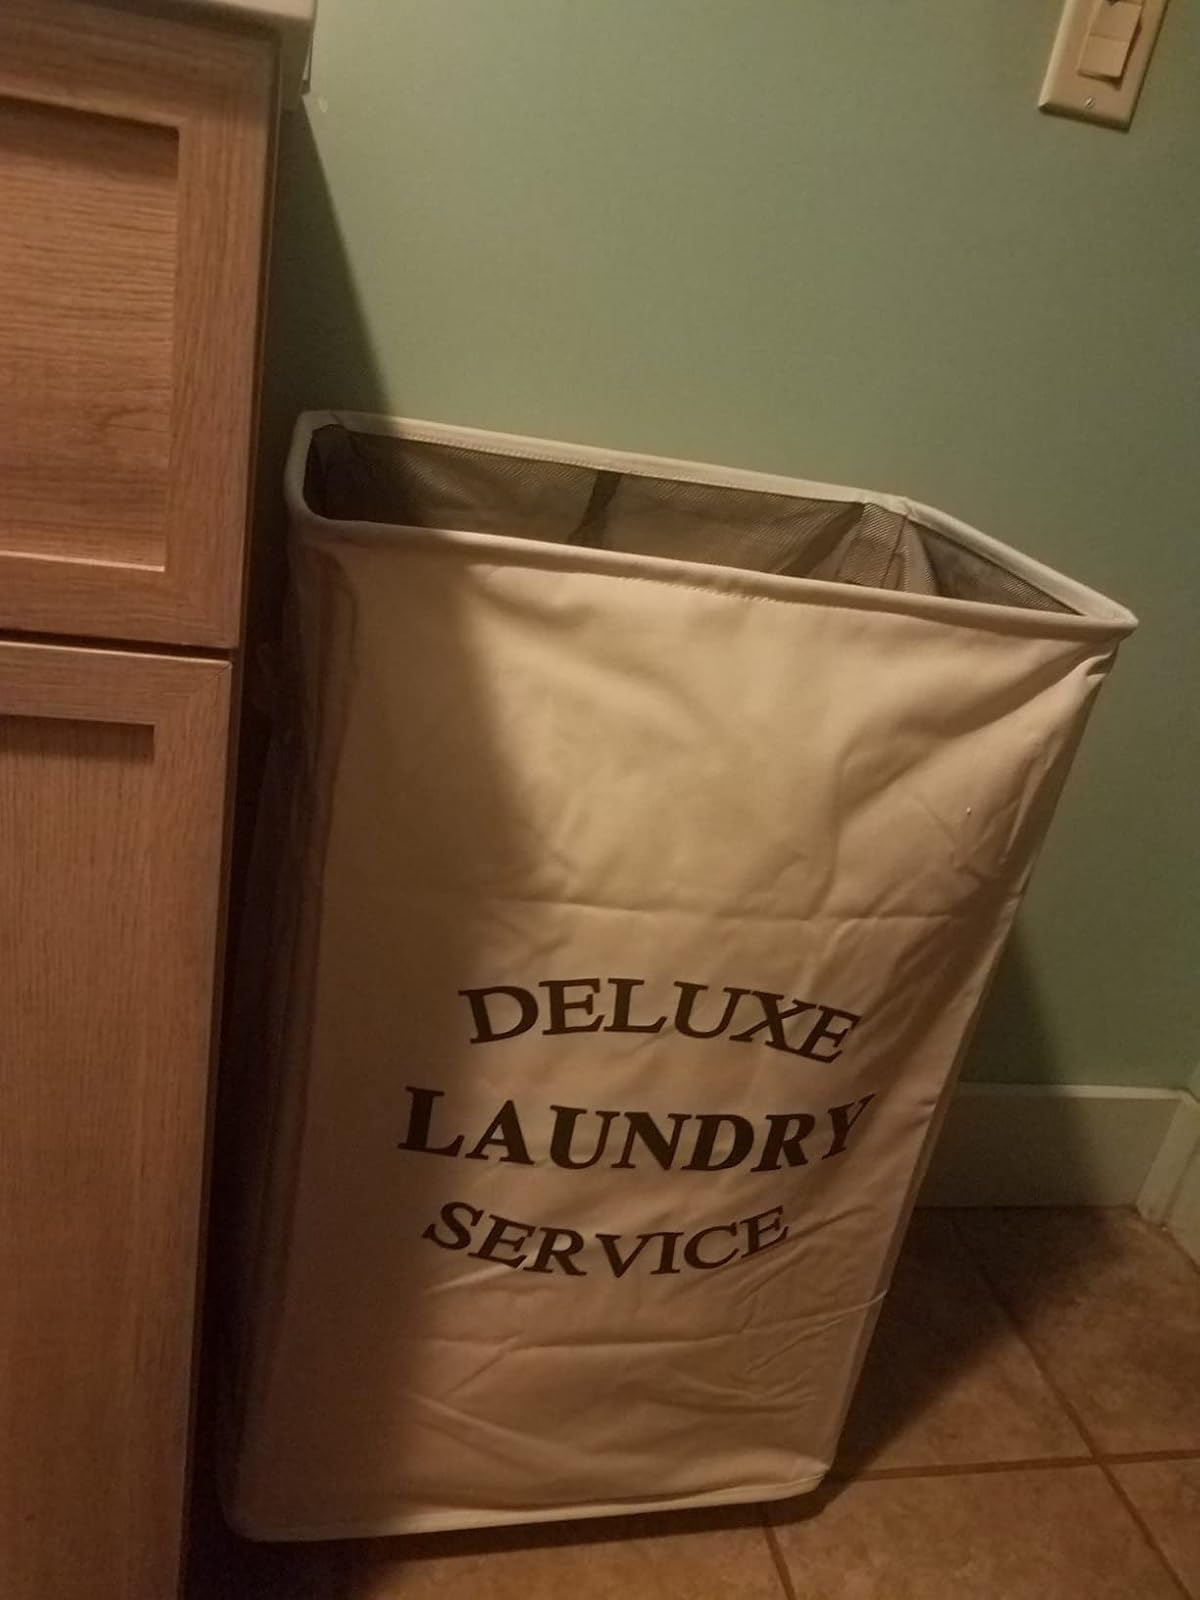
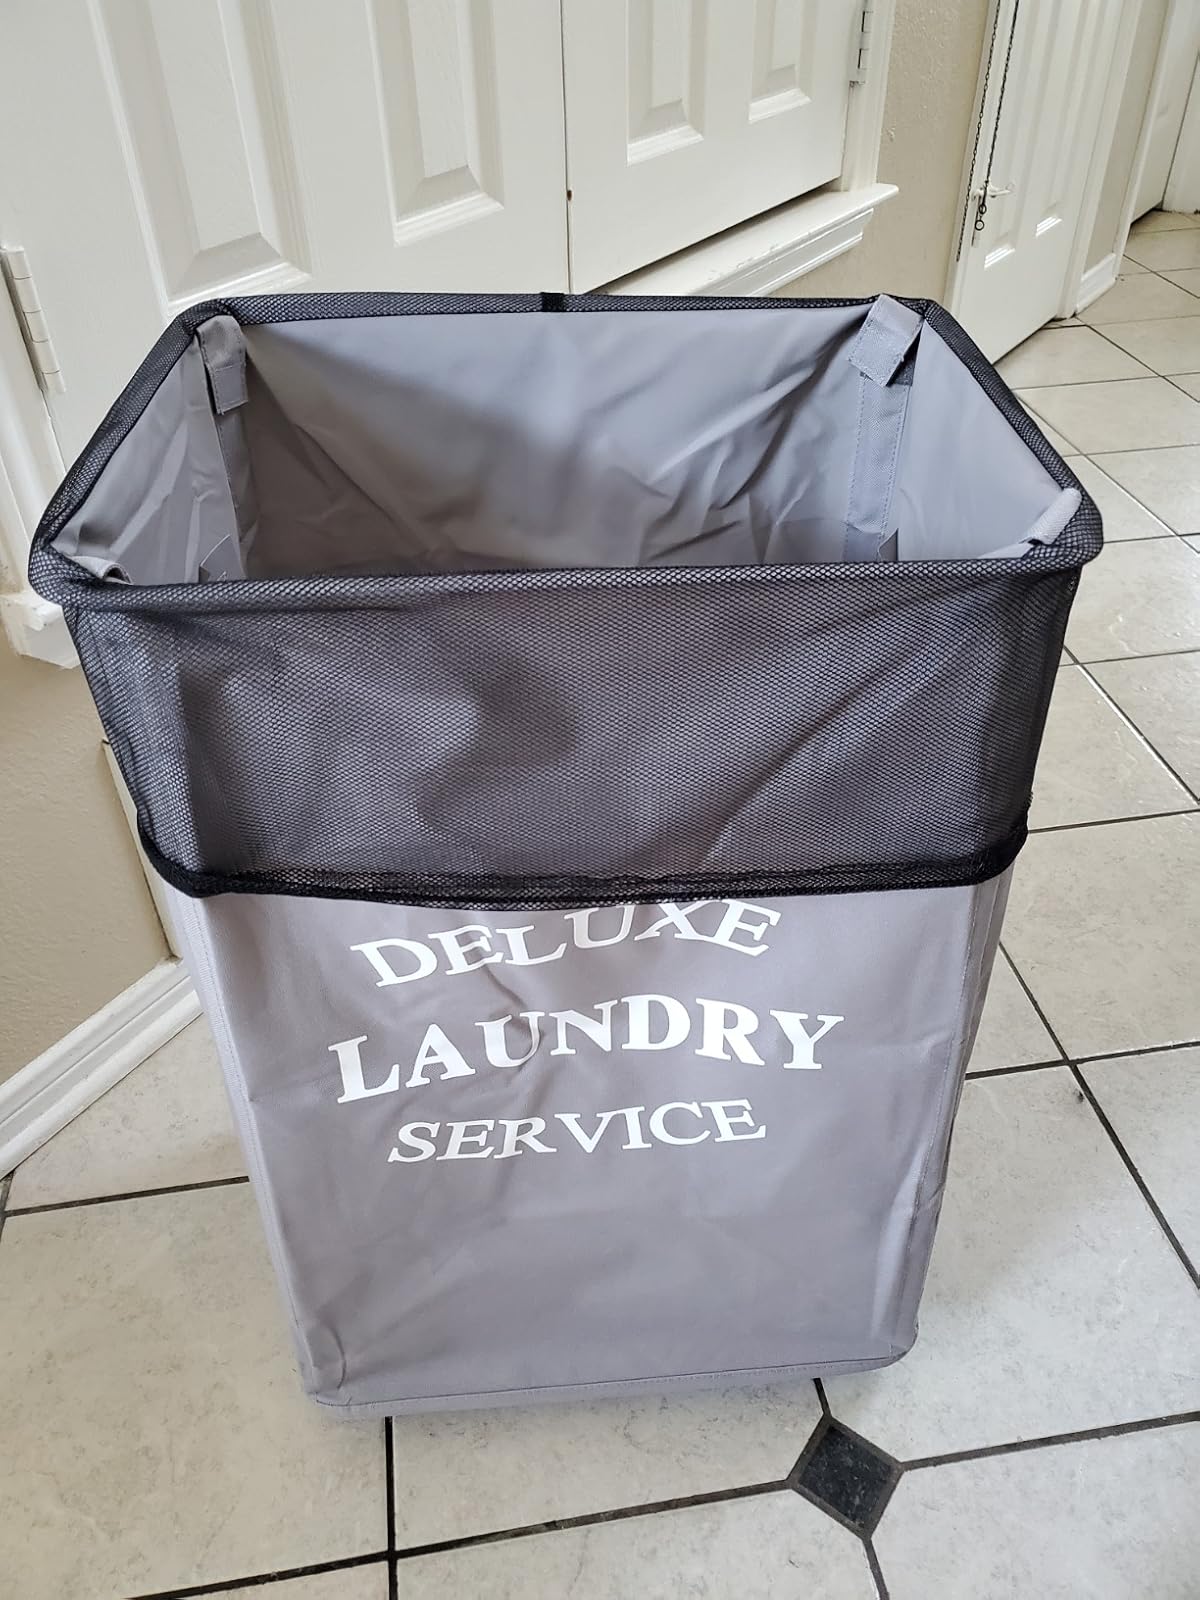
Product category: items_hamper
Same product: no